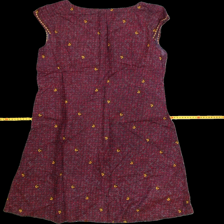
View: back
Type: Tunic
Category: Ladies
Brand: Not Applicable
Colors: Multicolor
Material: 40%viscose 60%cotton
Pattern: Geometric print
Cut: Loose, Long, C-collar
Trend: No trend
Stains: Yes
Price range: <50
Recommended usage: Export